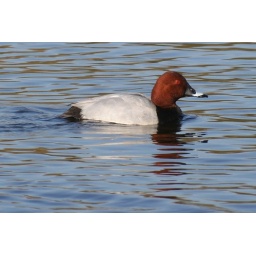
A Pochard duck swimming gracefully in the spring sunshine, not the red eye!